Joseph Chamberlain

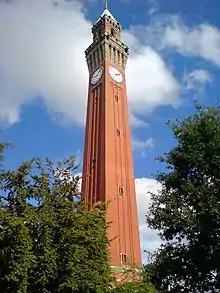
Joseph Chamberlain Memorial Clock Tower at the University of Birmingham

From 26 December 1902 to 25 February 1903, Chamberlain left Britain for a South African tour, seeking to promote Anglo-Afrikaner conciliation and integration into the British Empire. In Natal, Chamberlain was given a rapturous welcome. In the former Transvaal, he met Boer leaders who were attempting unsuccessfully to alter the peace terms. The reception given to Chamberlain in the former Orange Free State, (at the time renamed the Orange River Colony) was surprisingly friendly, although he engaged in a two-hour argument with General James Barry Munnik Hertzog, who accused the British government of violating three terms of the treaty.